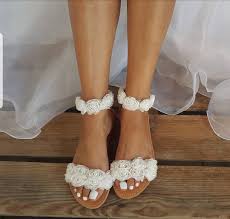
Label: Ballet Flat